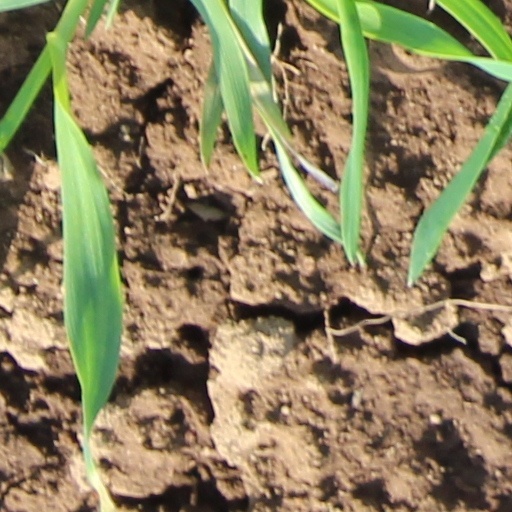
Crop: wheat